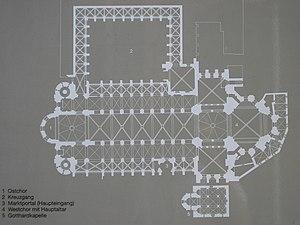
La cathédrale Saint-Martin de Mayence est le siège du diocèse de Mayence en Allemagne. Son saint patron est Martin de Tours, l'un des Pères de l'Église. Son chœur est dédié à saint Étienne, premier martyr chrétien. La base de sa construction est une « basilique à colonnes » d'architecture romane possédant trois nefs, à laquelle ont été ajoutés par la suite des éléments gothiques et baroques. Elle a fêté son millénaire en 2009.